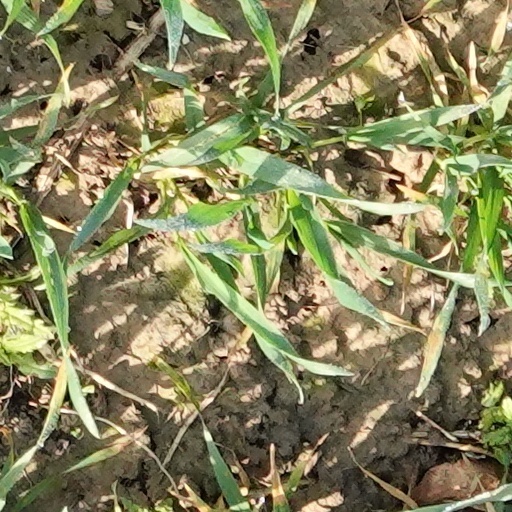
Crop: wheat